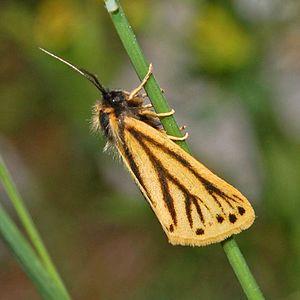
L'Écaille alpine, aussi appelée le Manteau tacheté ou l'Endrosie crépitante, est une espèce de lépidoptères de la famille des Erebidae et de la sous-famille des Arctiinae.